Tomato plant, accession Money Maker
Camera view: bottom (45 deg); turntable rotation: 180 degrees
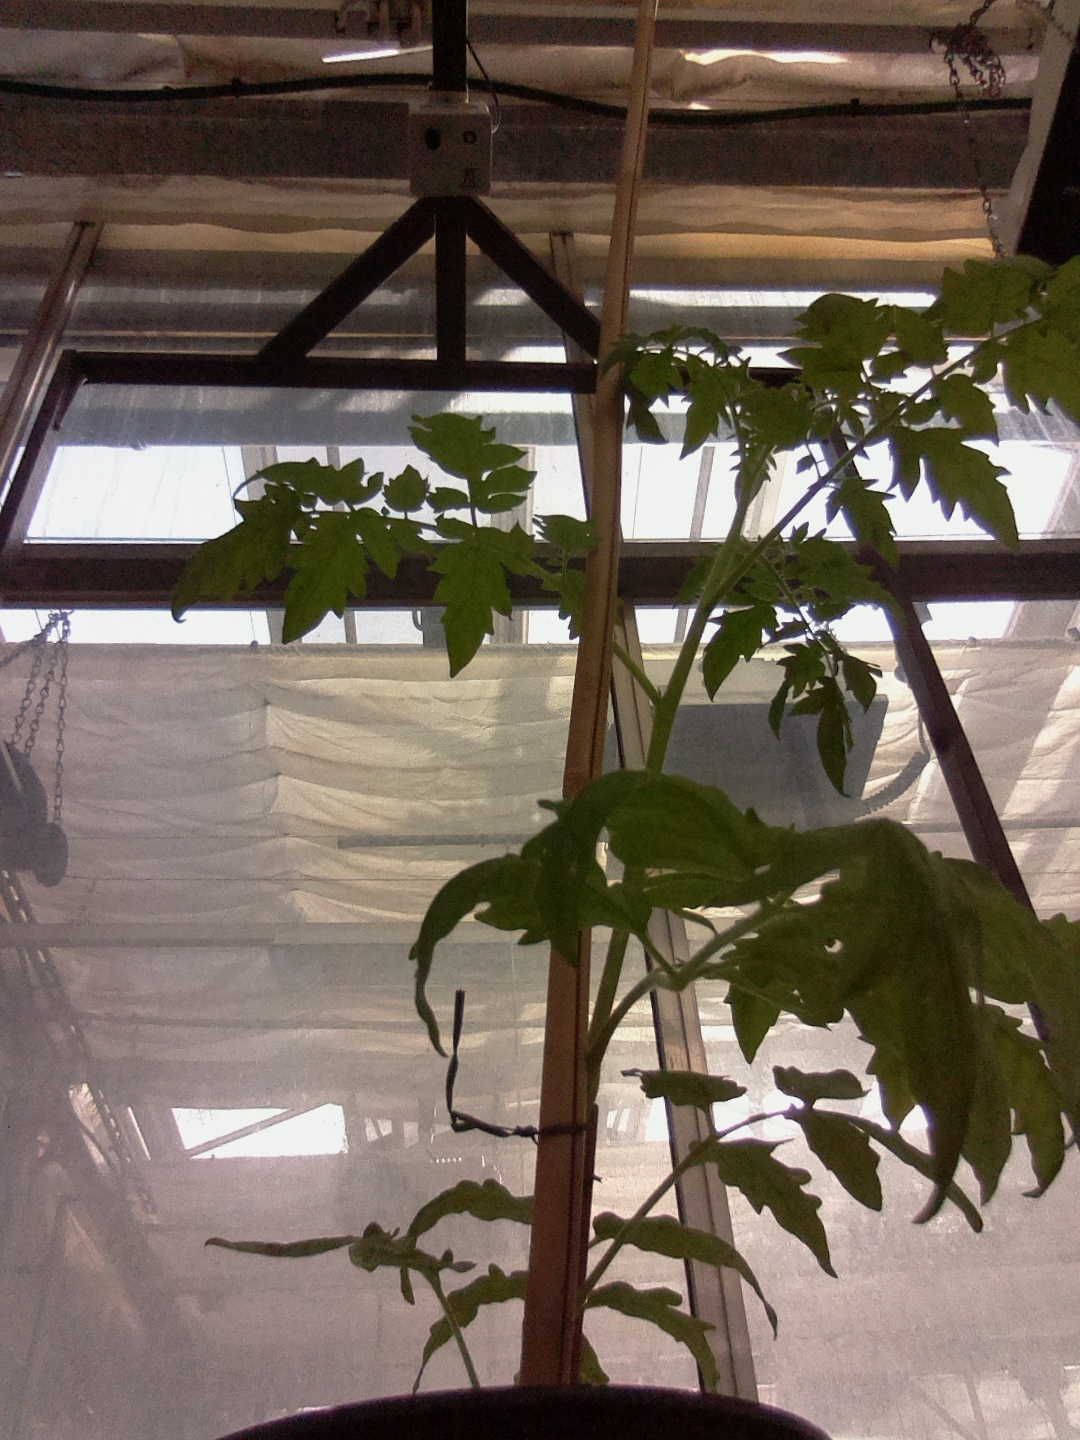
BBCH growth stage 15: 10 of true leaves visible